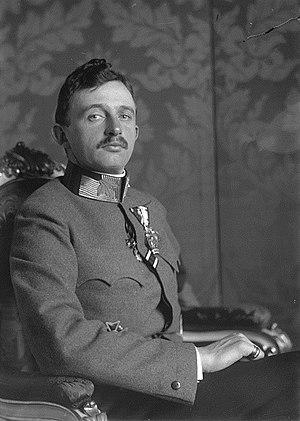
L'État des Slovènes, Croates et Serbes est un ancien pays éphémère d'Europe formé pendant l'automne 1918 à la suite de la dissolution de l'Autriche-Hongrie lors du dénouement de la Première Guerre mondiale. Il rassemble les populations slovènes, croates et serbes des régions de Cisleithanie et de Transleithanie peuplées par les Slaves du Sud, auxquelles se sont joints les représentants de la Bosnie-Herzégovine. Le 1ᵉʳ décembre 1918, conformément au vote des membres de l'exécutif de l'État des Slovènes, Croates et Serbes, le nouvel État s'unit au royaume de Serbie pour constituer le royaume des Serbes, Croates et Slovènes ; cependant, cette union ne concerne pas l'ensemble de son territoire, une partie du littoral revenant au royaume d'Italie.